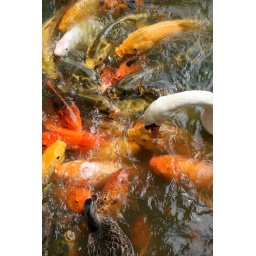
The fish just push right up under the swan and the duck to get to the food